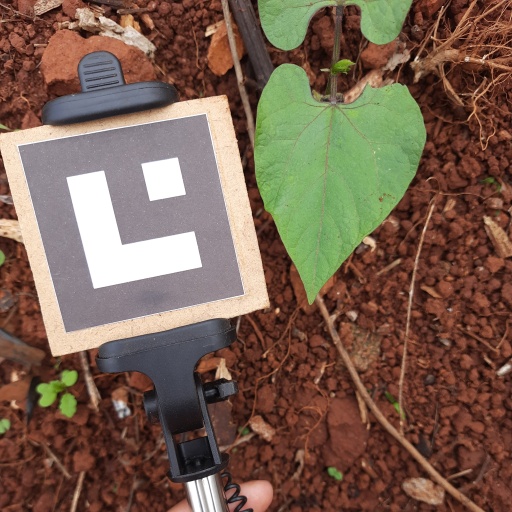
Observations: flat surface, eating holes in the edge, with soild dust, under shade